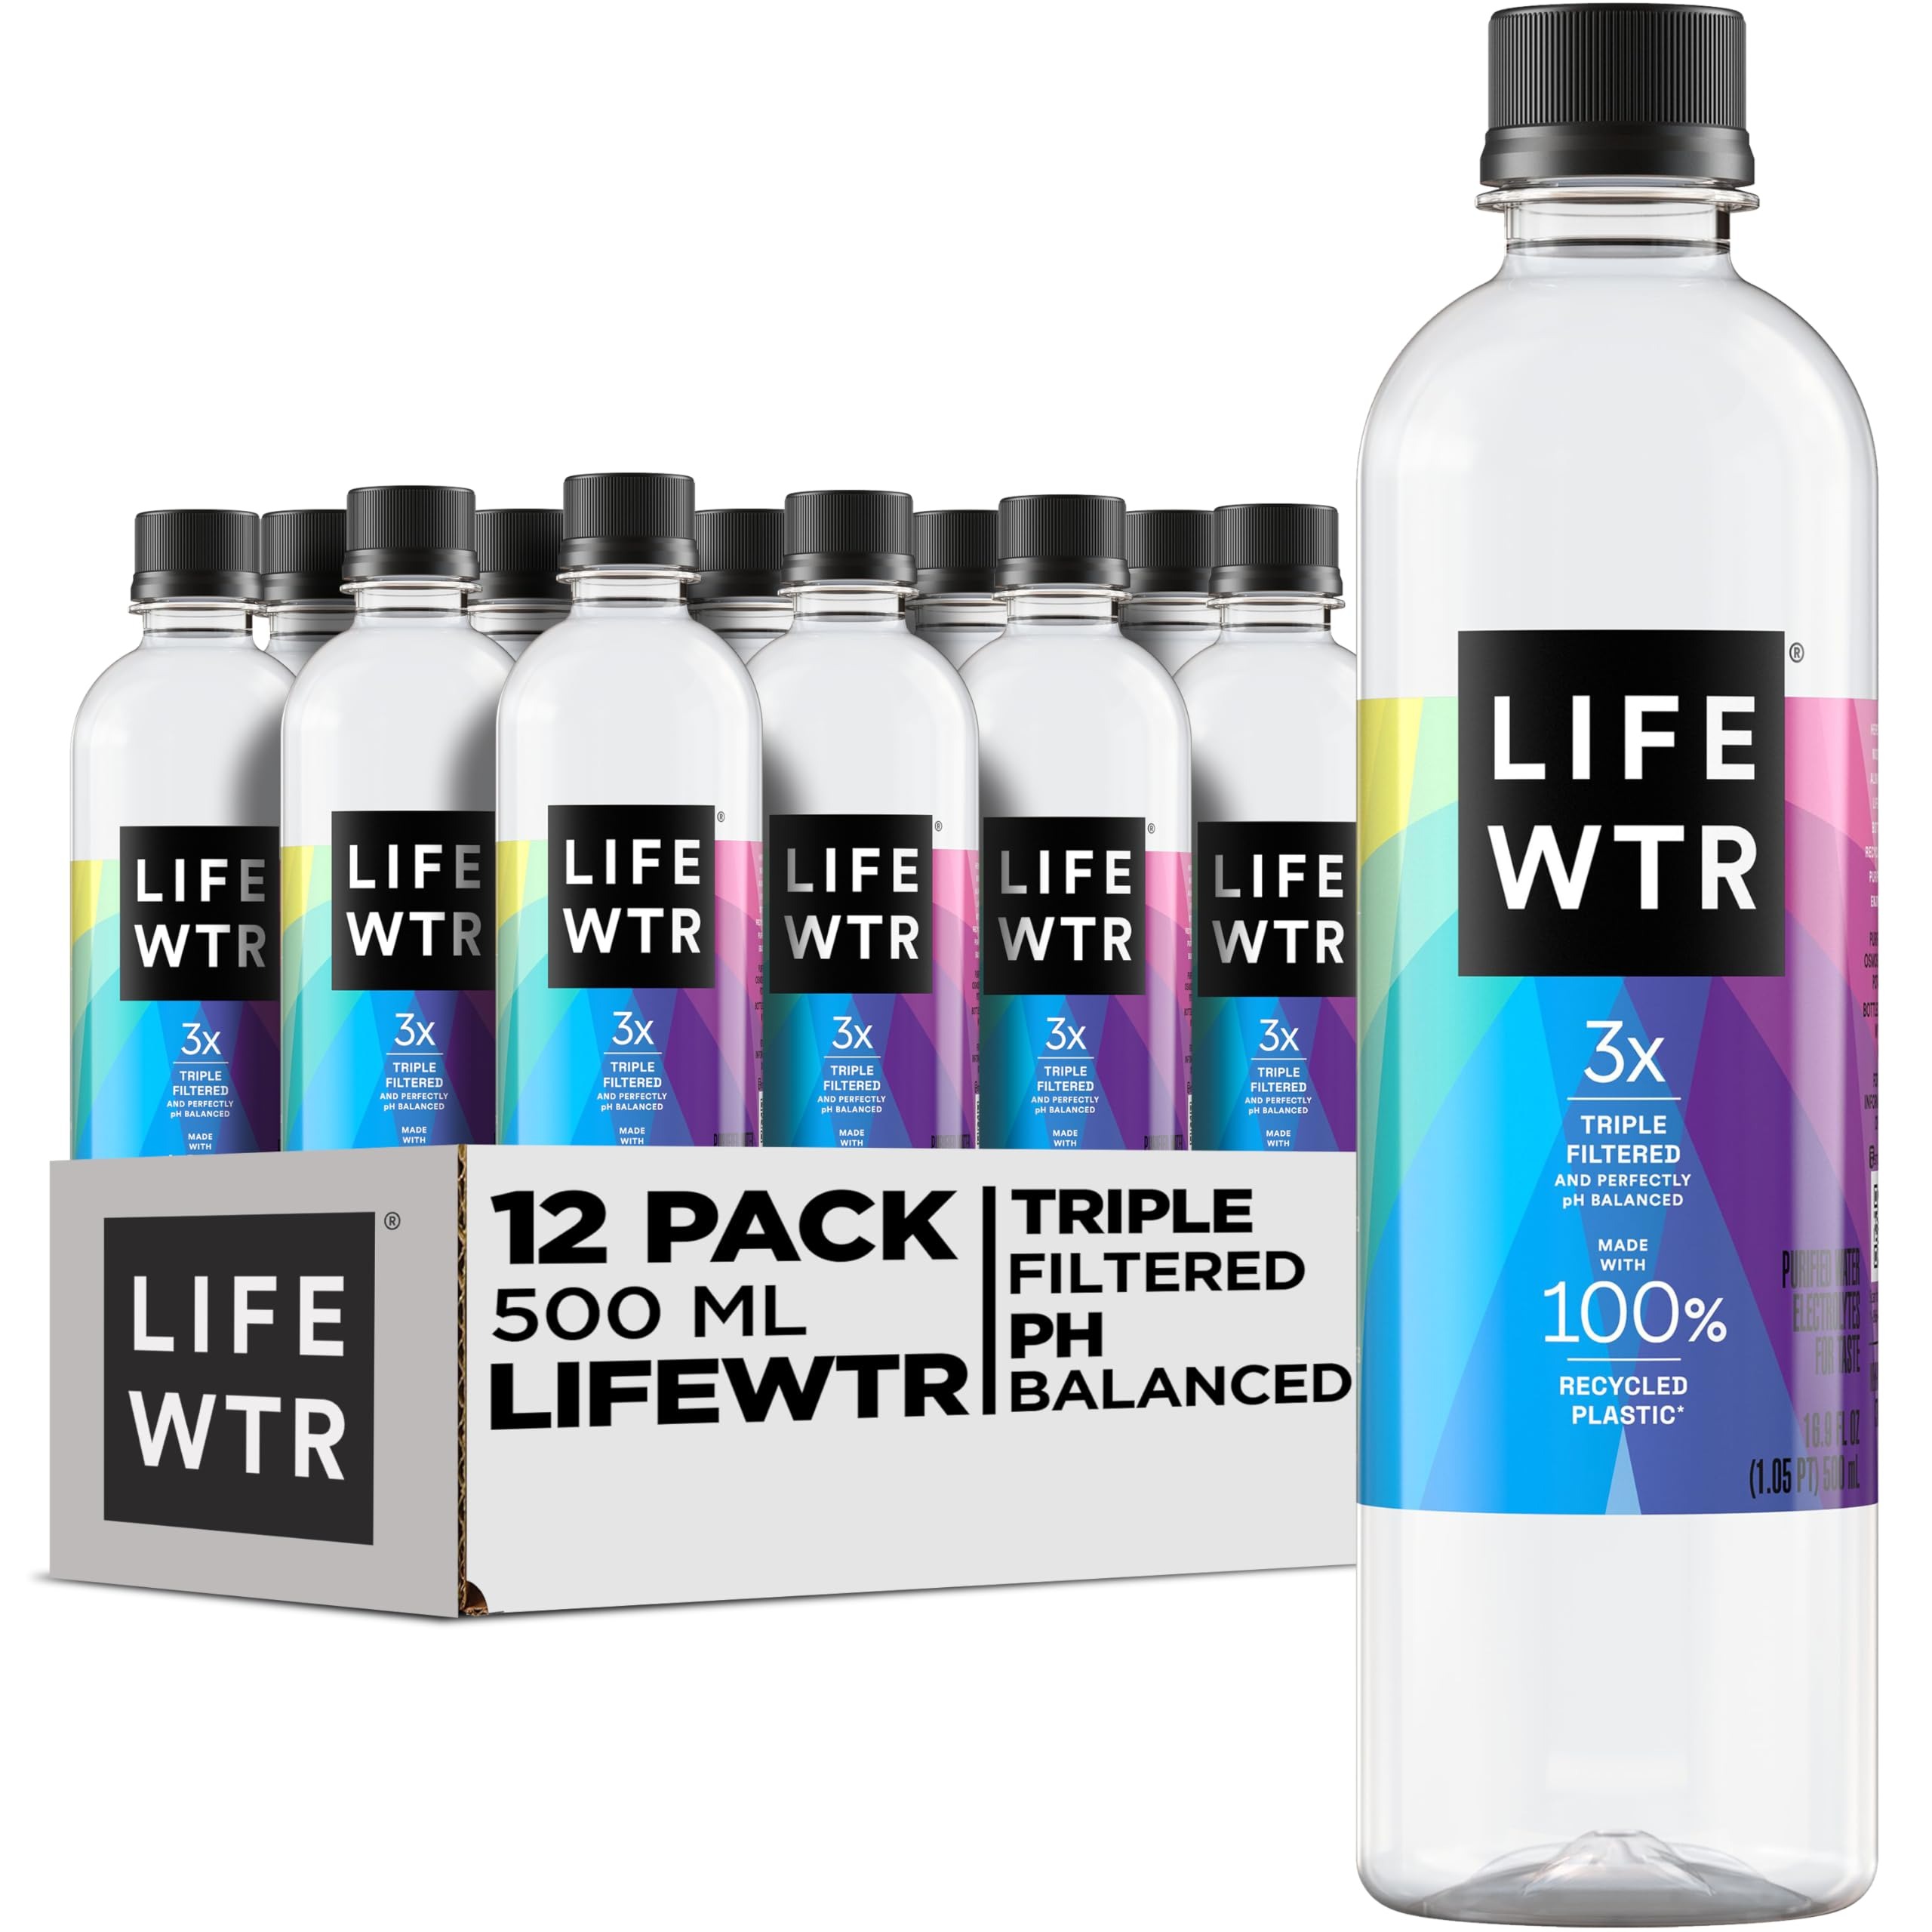
Item Name: LIFEWTR Premium Purified Water pH Balanced with Electrolytes, 100% recycled plastic bottles, 16.9 Fl Oz Bottles, 500ml (Pack of 12)
Bullet Point 1: Includes 12 (500ml) bottles of LIFEWTR Premium Purified, pH balanced with Electrolytes Water
Bullet Point 2: LIFEWTR bottles provide a beautiful canvas for creativity, featuring rotating label motifs created by emerging artists, whose work will serve as a spark of creativity and dose of inspiration
Bullet Point 3: PH Balanced: The pH of LIFEWTR is in the range of 6.4 to 7.4
Bullet Point 4: Electrolytes for taste: LIFEWTR contains the electrolytes Magnesium Sulfate and Potassium Bicarbonate, which are added for taste
Bullet Point 5: Purified: We purify our water using reverse osmosis, and then add electrolytes back in to give LIFEWTR its pure, clean taste
Bullet Point 6: RPET bottles: made from 100 percent recycled plastic
Value: 202.8
Unit: Fl Oz

Price: 16.48